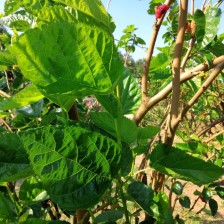
Variety: BlackOodTurkey